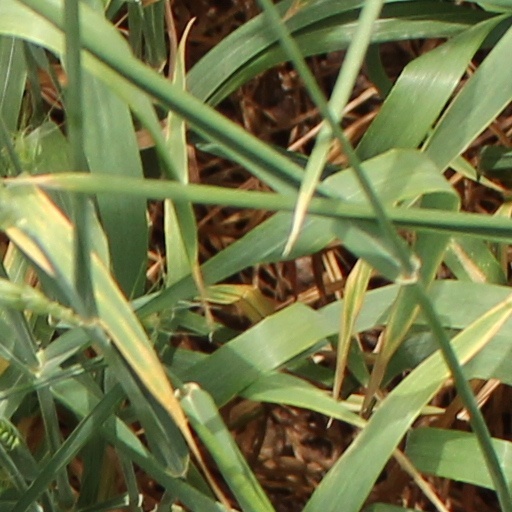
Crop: wheat